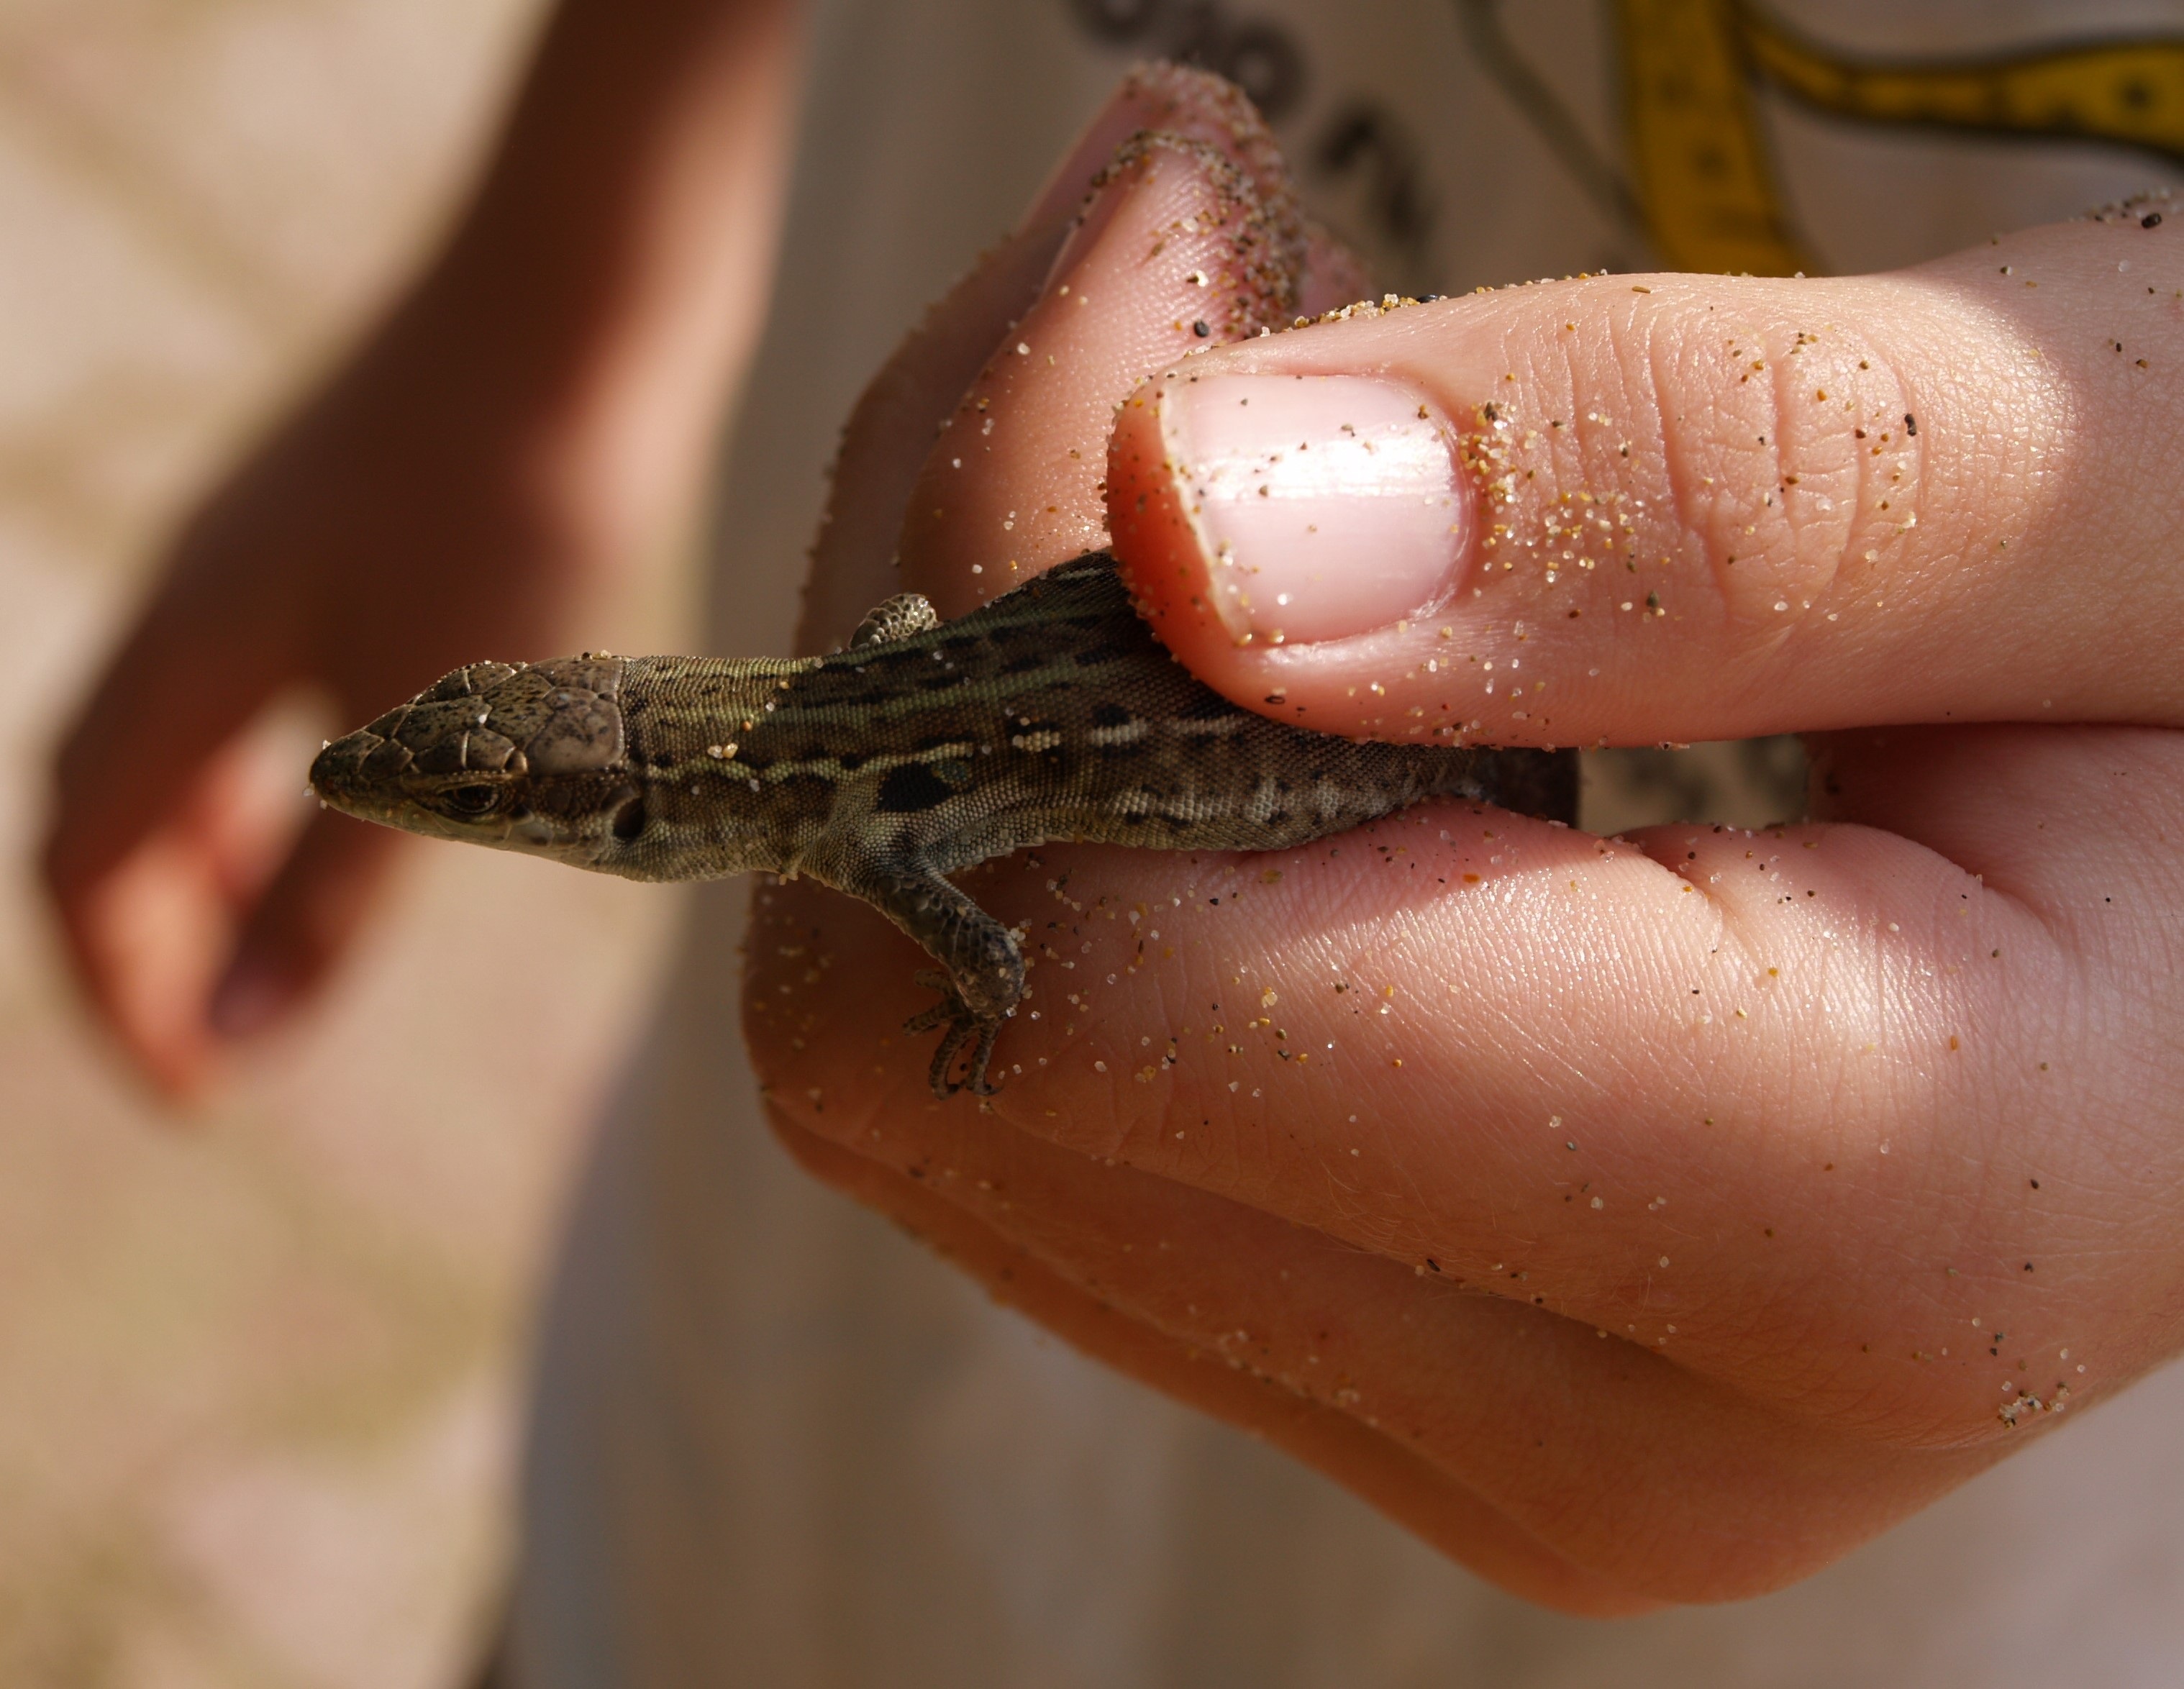
hand, animal, finger, reptile, nail, lizard, mouth, close up, macro photography